Baptist Lui Ming Choi Secondary School

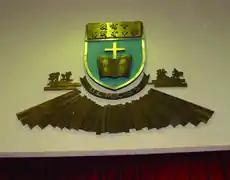
The school bange displayed in the school hall. The school bange is surrounded by the school motto "明道致知" and the golden rays.

Under the Baptist Convention of Hong Kong, the school was founded by the Lui Ming Choi Foundation. It is one of the five secondary schools operating under the supervision of the convention. The school's motto is "明道致知" in Chinese, derived from the idea of Zhu Xi, a Confucianist in the Song dynasty and incorporated this into Christian belief, which means "understanding God’s teachings to become wise and intellectual". This concludes the expectation for its graduates.